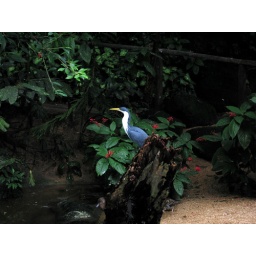
The white and blue-gray bird stands out against the green foliage in Birdworld.